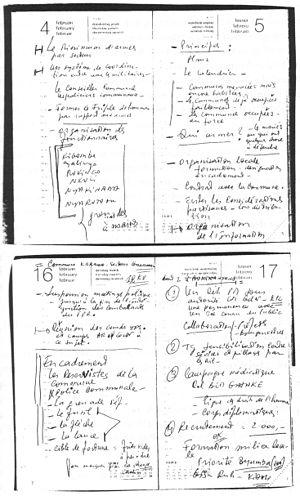
Théoneste Bagosora, né le 16 août 1941 dans la commune de Giciye de la préfecture de Gisenyi au Rwanda, est un officier des Forces armées rwandaises condamné par le Tribunal pénal international pour le Rwanda à 35 ans de prison pour génocide, crimes contre l'humanité et crimes de guerre, compte tenu de son rôle déterminant dans le génocide rwandais de 1994.